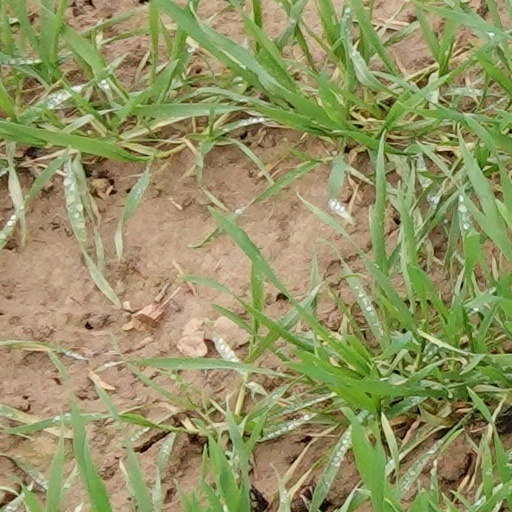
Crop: wheat